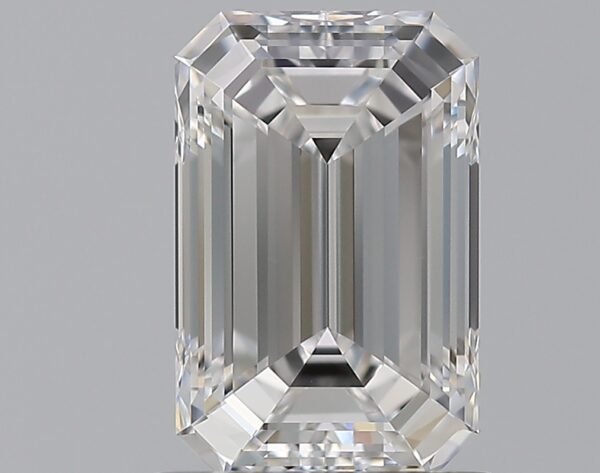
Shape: emerald
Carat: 1.2
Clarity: IF
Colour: D
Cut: EX
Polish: EX
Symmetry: EX
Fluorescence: N
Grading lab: GIA
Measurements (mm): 7.81 x 5.07 x 3.26